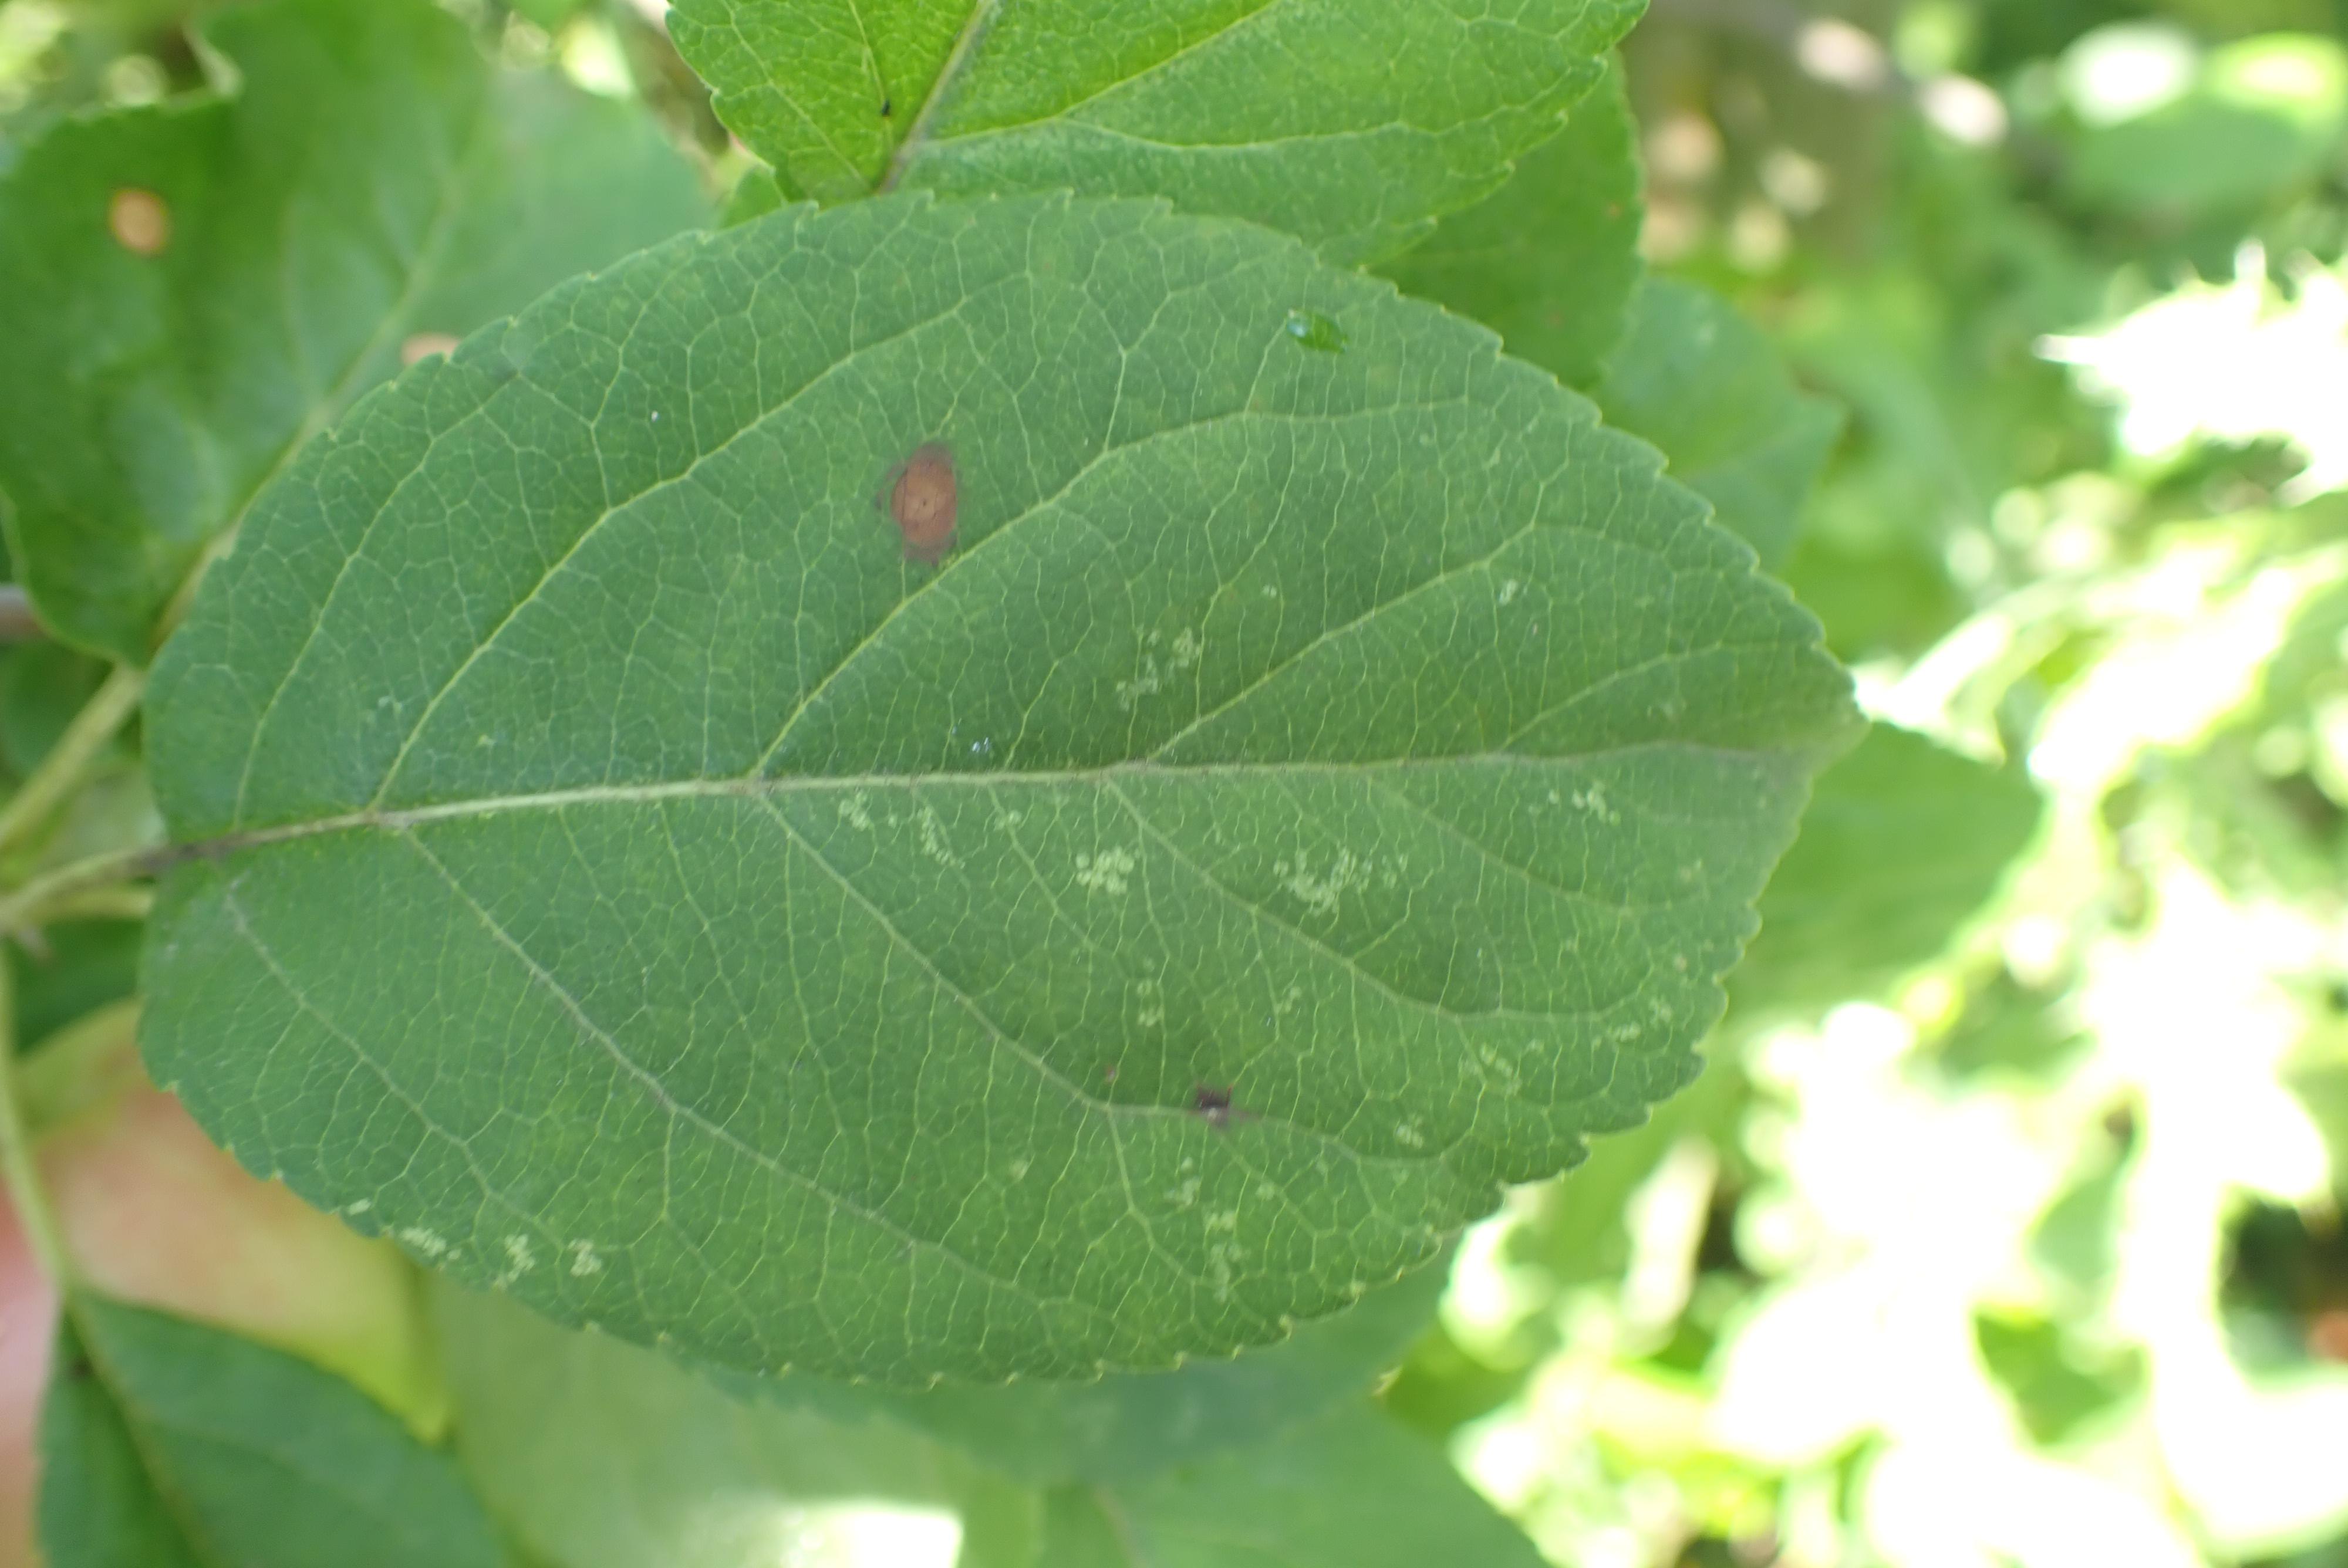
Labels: frog_eye_leaf_spot